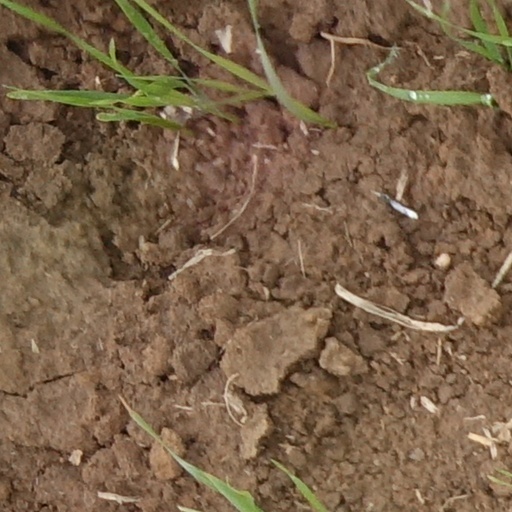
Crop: wheat